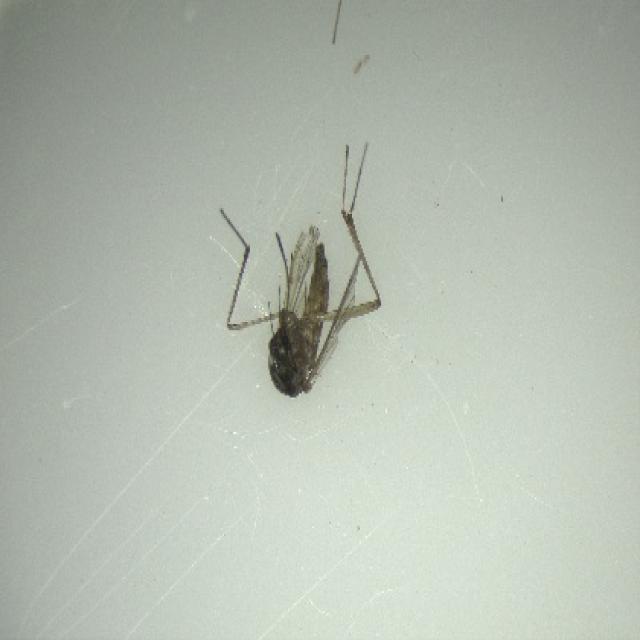
Species: aedes_vexans